Changshou Lu station

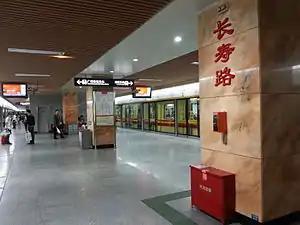

Changshou Lu station is a station on Line 1 of the Guangzhou Metro that began operations on June28, 1999. It is situated underground at the junction of Changshou Road West and Baohua Road in Guangzhou's Liwan District, near the Shangxiajiu shopping area.